Poonamben Jat

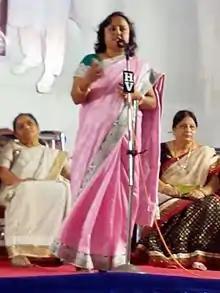

Poonamben Veljibhai Jat (née Sanjot; born 9 April 1971) is an Indian Politician belonging to the Bharatiya Janata Party. She was elected to the Lok Sabha, lower house of the Parliament of India from the Kachchh constituency in 2009.